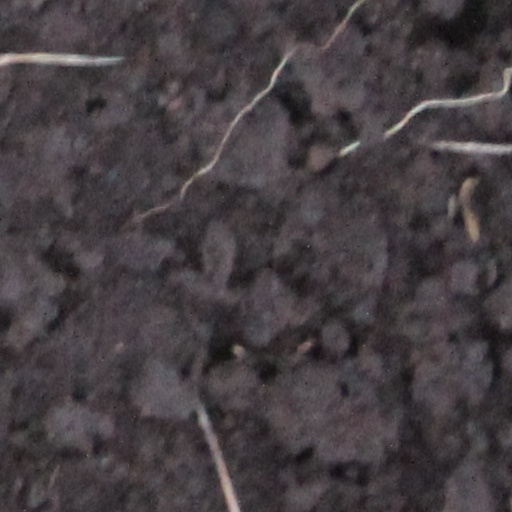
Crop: wheat